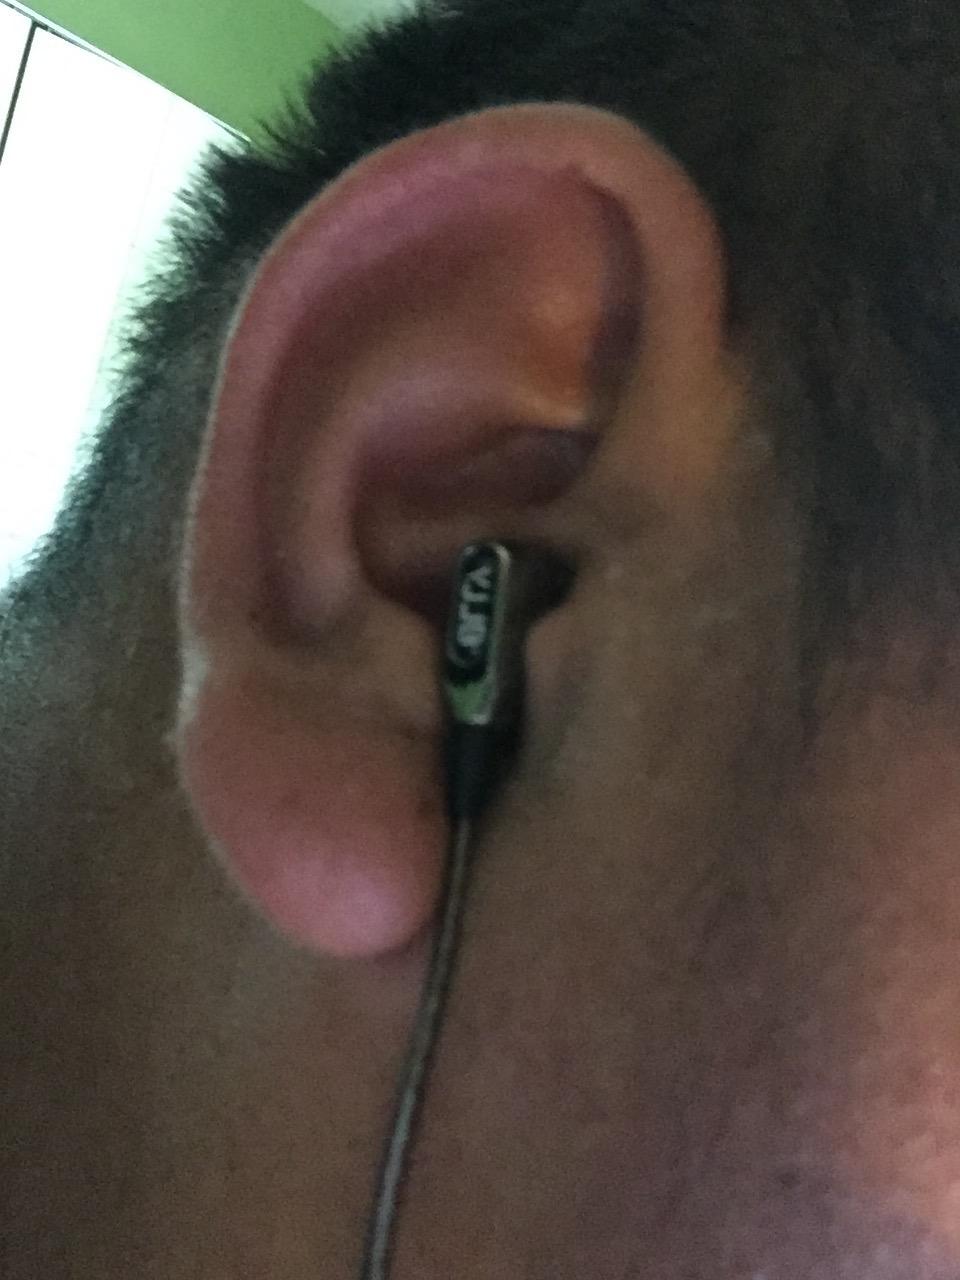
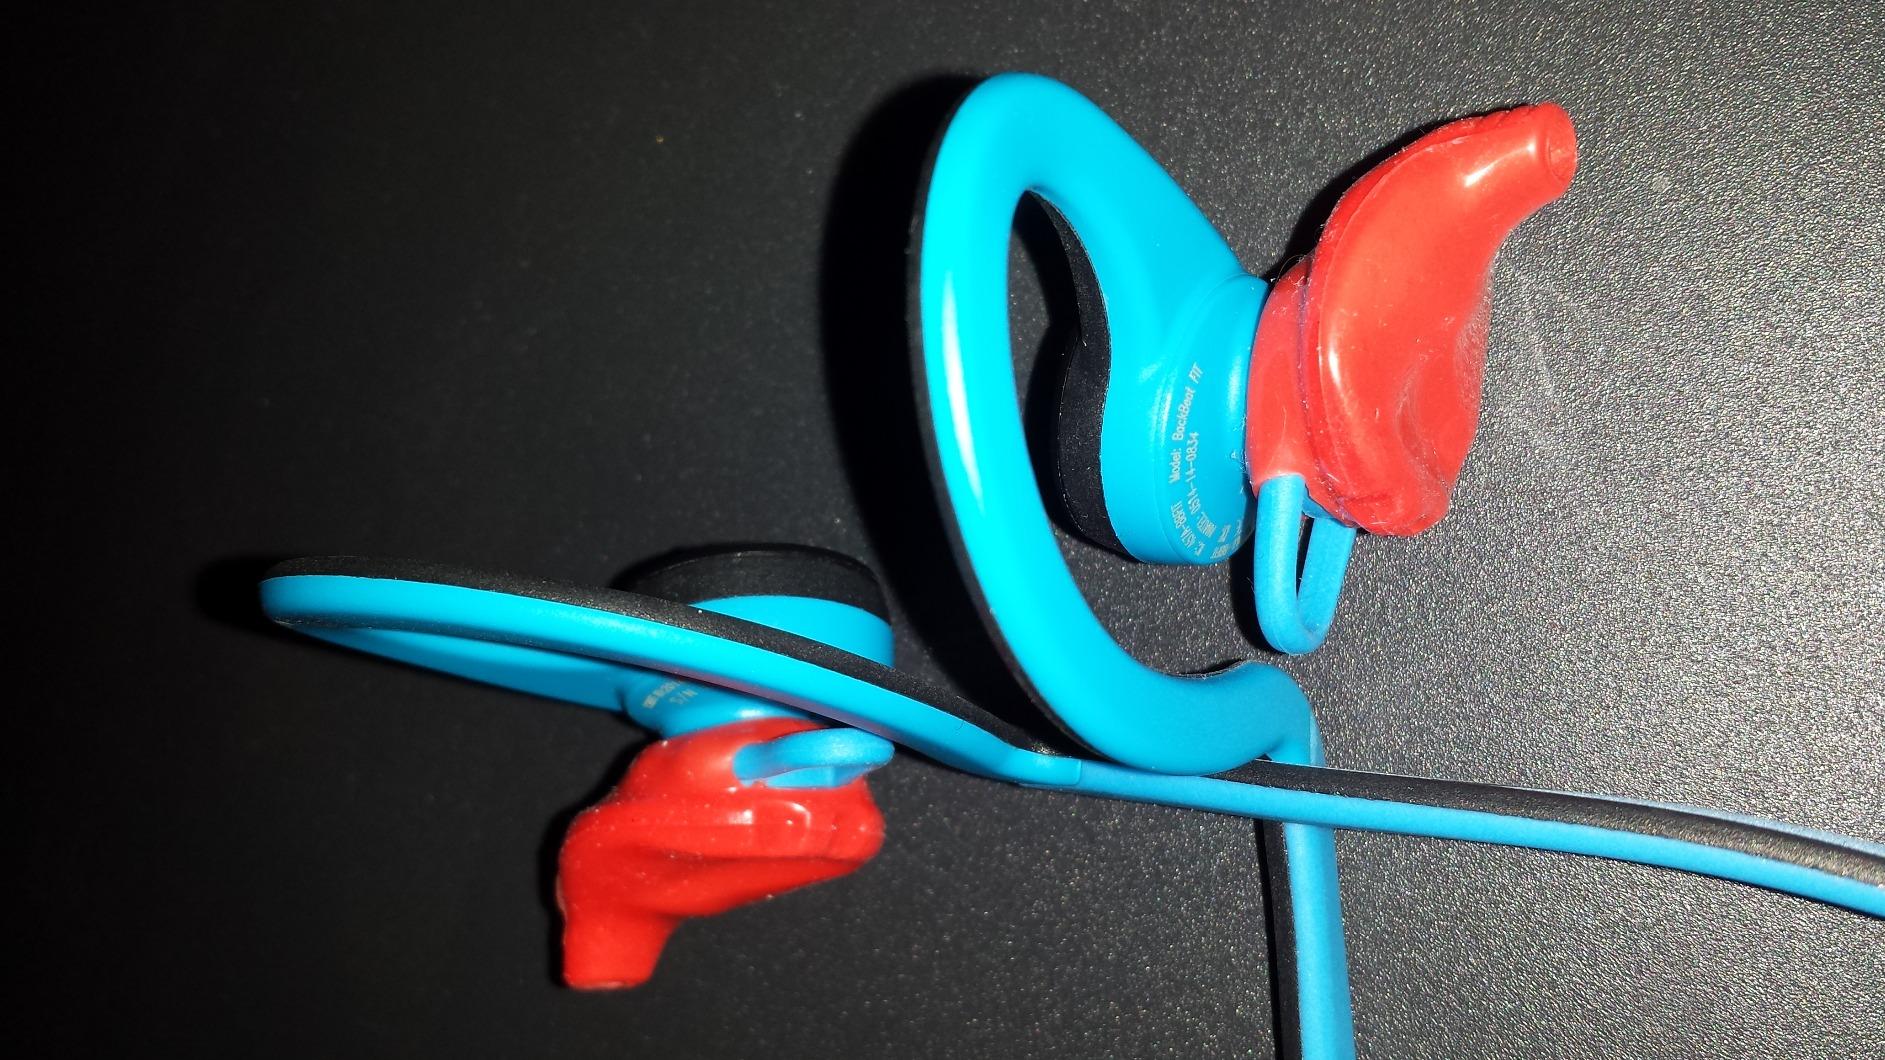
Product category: headphones
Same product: no